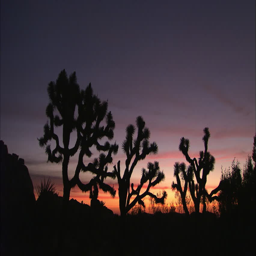
multiple shots of silhouetted trees in front of a colorful sunset